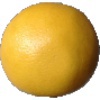
Label: Grapefruit White 1